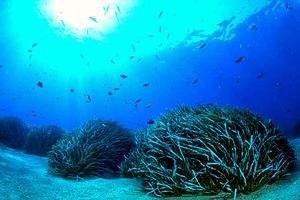
La Posidonie de Méditerranée est une espèce de plantes à fleurs aquatique de la famille des Posidoniaceae et endémique de la Mer Méditerranée. Ce n'est pas une algue, bien qu'elle vive sous l'eau ; il s'agit d'une plante angiosperme monocotylédone sous-marine. Comme toutes les plantes à fleurs, elle a des racines, une tige qui est ici rhizomateuse, et des feuilles rubanées mesurant jusqu'à un mètre de long et disposées en touffes de 6 à 7. Elle fleurit en automne et produit au printemps des fruits flottants communément appelés olive di mare en Italie.